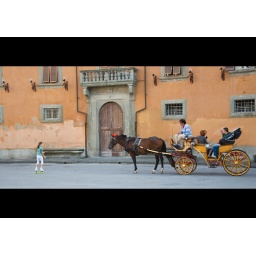
Little girl and horse appeared to be eying each other on this piazza in Pisa, Italy.